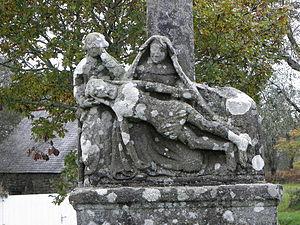
Déploration sur le corps du Christ à la base du calvaire de Nestavel en Brennilis (29). This building is classé au titre des Monuments Historiques. It is indexed in the Base Mérimée, a database of architectural heritage maintained by the French Ministry of Culture,